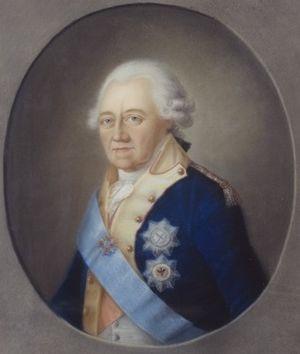
Frédéric-Eugène de Wurtemberg fut duc de Wurtemberg de 1795 à 1797, après la mort de son frère Louis-Eugène de Wurtenberg. Il acquit ainsi le titre de Friedrich II Eugen Heinrich Herzog von Württemberg.
L'État allemand du Wurtemberg a été successivement une seigneurie, un comté, un duché, un électorat et un royaume. Jusqu'en 1806, son nom exact est Wirtemberg. La maison de Wurtemberg règne sur le Wurtemberg jusqu'à l'abolition de la monarchie en 1918.